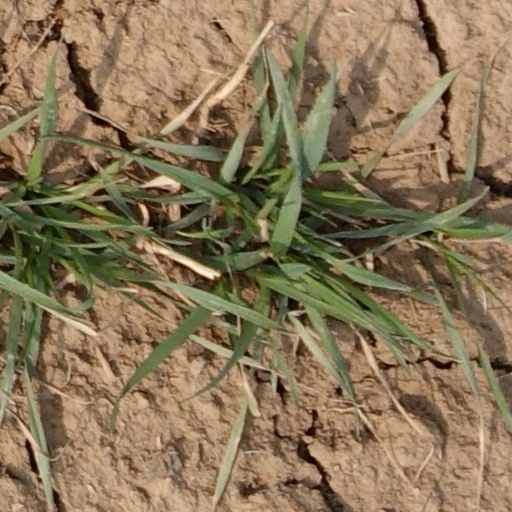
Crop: wheat